Question: What are the walls in this bathroom covered with on left side of photo?
Tambaya: Dame aka rufe bangun dake ɓarin hagun jikin hoton?
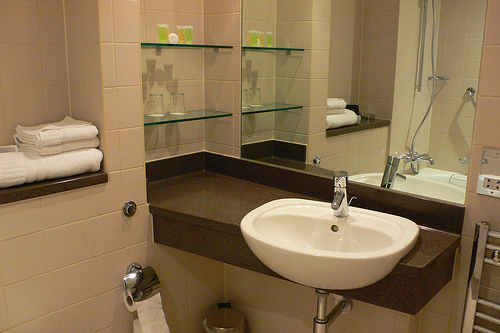
Answer: Tiles.
Amsa: Tiles.